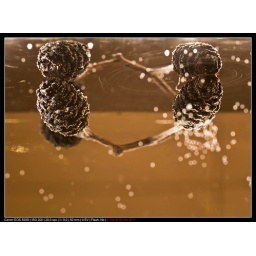
Macro of small tree cones in water